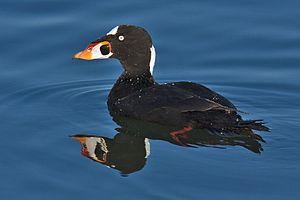
Melanitta est un genre d'oiseaux de la famille des Anatidae. Ses six espèces ont pour nom normalisé macreuses.
Cette liste de la faune française regroupe les espèces de Galloanserae peuplant la France métropolitaine.
Cette liste des oiseaux au Canada provient de Bird Checklists of the World en date du mois de juillet 2018.